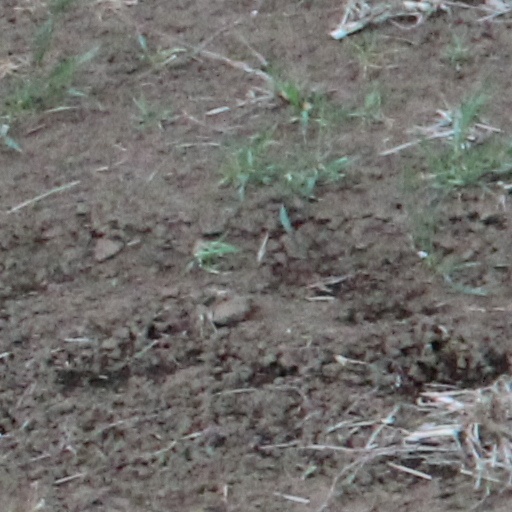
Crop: wheat